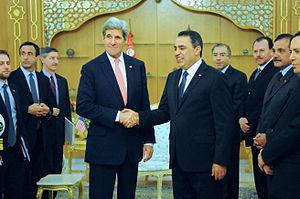
Mehdi Jomaa, né le 21 avril 1962 à Mahdia, est un ingénieur et homme d'État tunisien.